Personal Jukebox

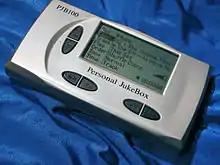
Personal Jukebox

The PJB was created as a personal audio appliance prototype by DEC Systems Research Center and Palo Alto Advanced Development group (PAAD). The project started in May 1998, a month before the Digital Equipment Corporation merger into Compaq was completed, and a final product was brought to market in November 1999. The PJB was the first hard-disk-based MP3 player made available on the market.